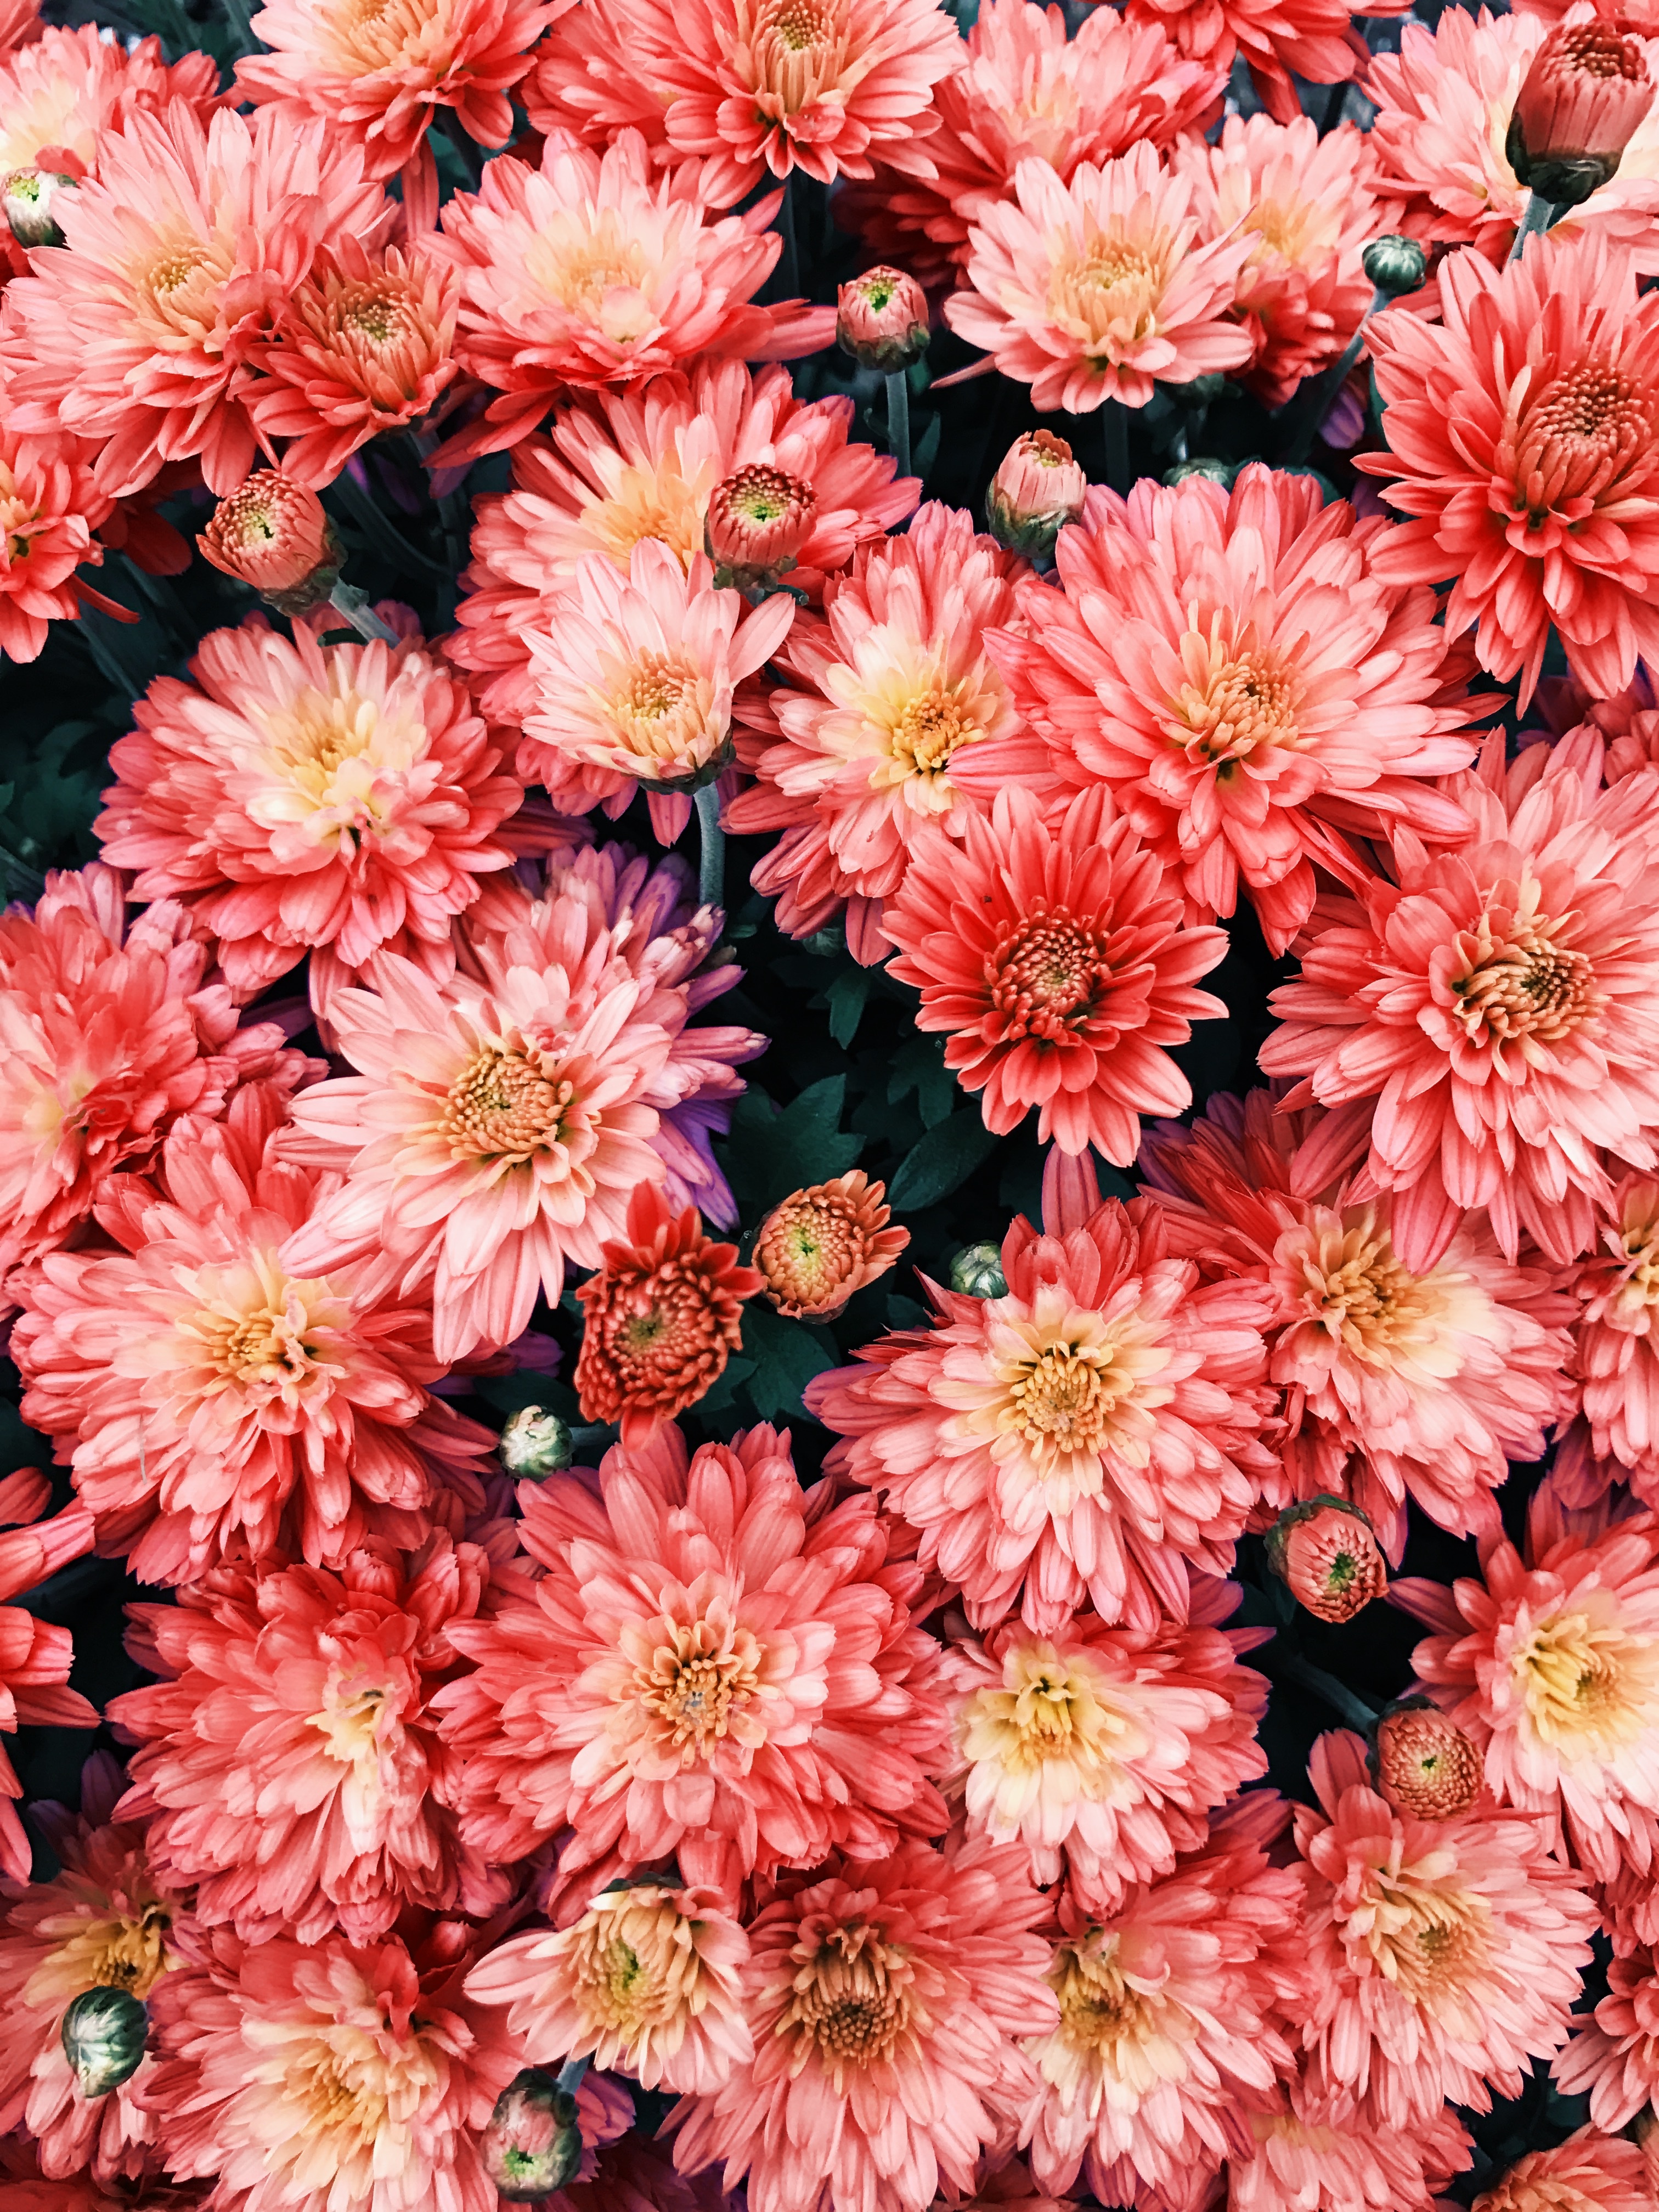
plant, flower, petal, dahlia, gerbera, flowering plant, daisy family, asterales, annual plant, land plant, chrysanths